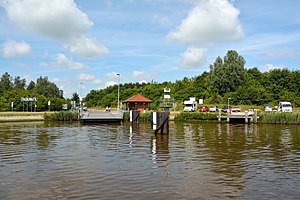
Steenfeld
Færgestedet "Fischerhütte"
Steenfeld er en kommune og en by i det nordlige Tyskland, beliggende i Amt Mittelholstein i den sydlige del af Kreis Rendsborg-Egernførde. Kreis Rendsborg-Egernførde ligger i den centrale del af delstaten Slesvig-Holsten.